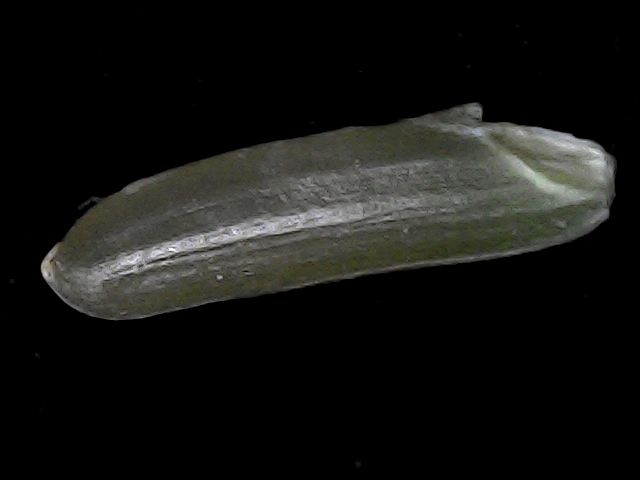
Rice variety: BD70